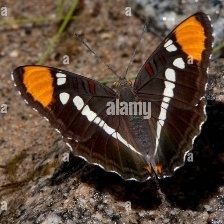
Species: Iphiclus sister